Filfola lizard

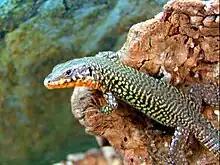
"Podarcis filfolensis" ssp. "kieselbachi" male

This subspecies is endemic to Selmunett, otherwise known as St.Paul's Islands. Its colours vary greatly e.g. brown, grey, etc. with an orange belly and small black spots. The population became extinct in 2005.